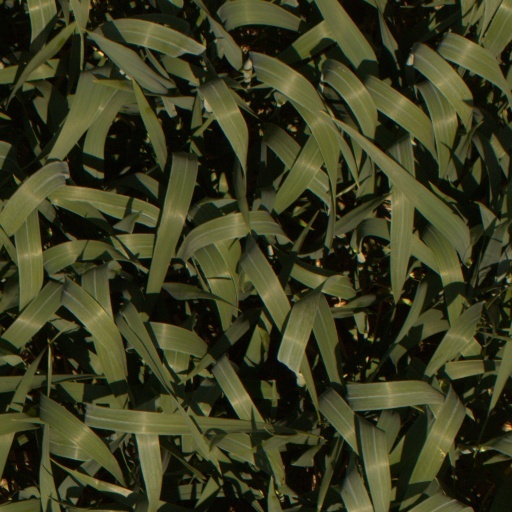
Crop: wheat